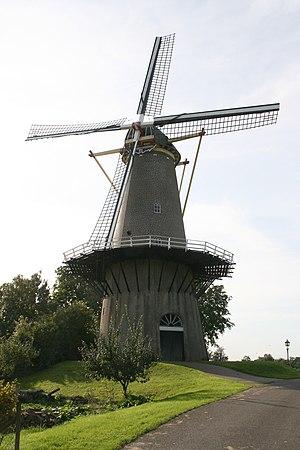
Cet article recense les moulins à vent de la province de Gueldre, aux Pays-Bas.
Buren est une ville et une commune néerlandaise, en province de Gueldre.